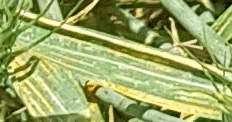
Label: Wheat___Yellow_Rust